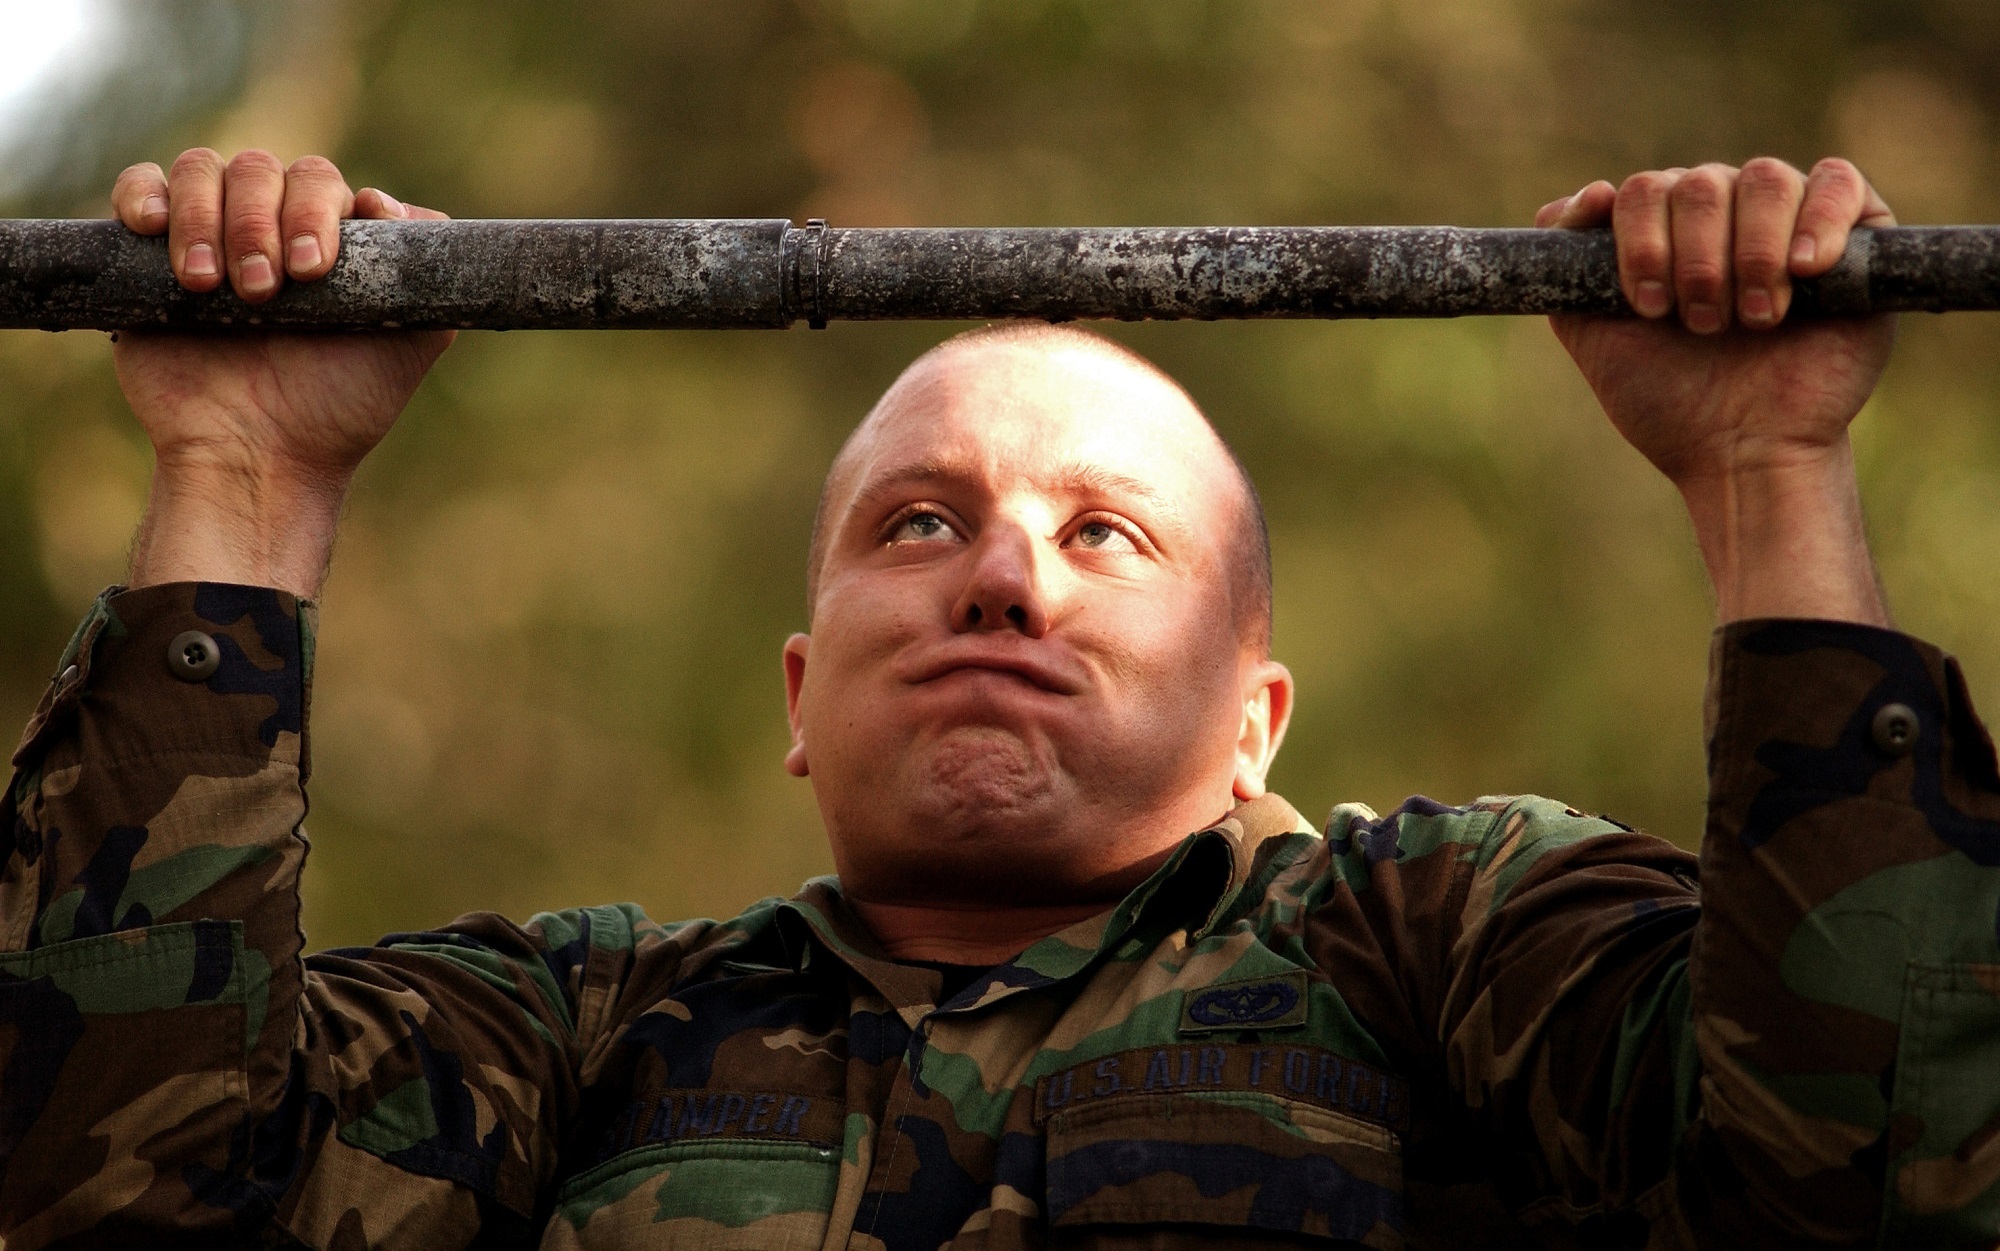
man, person, male, military, soldier, usa, training, fitness, effort, course, challenge, obstacle, screenshot, muscles, pull up, adversity, overcome, militia, chin up, marksman, mercenary